All Star Pro-Wrestling

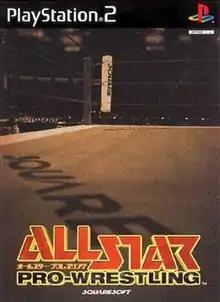

is a 2000 professional wrestling video game developed and published by Square for the PlayStation 2. It was the first wrestling game for the PlayStation 2 and was released only in Japan.